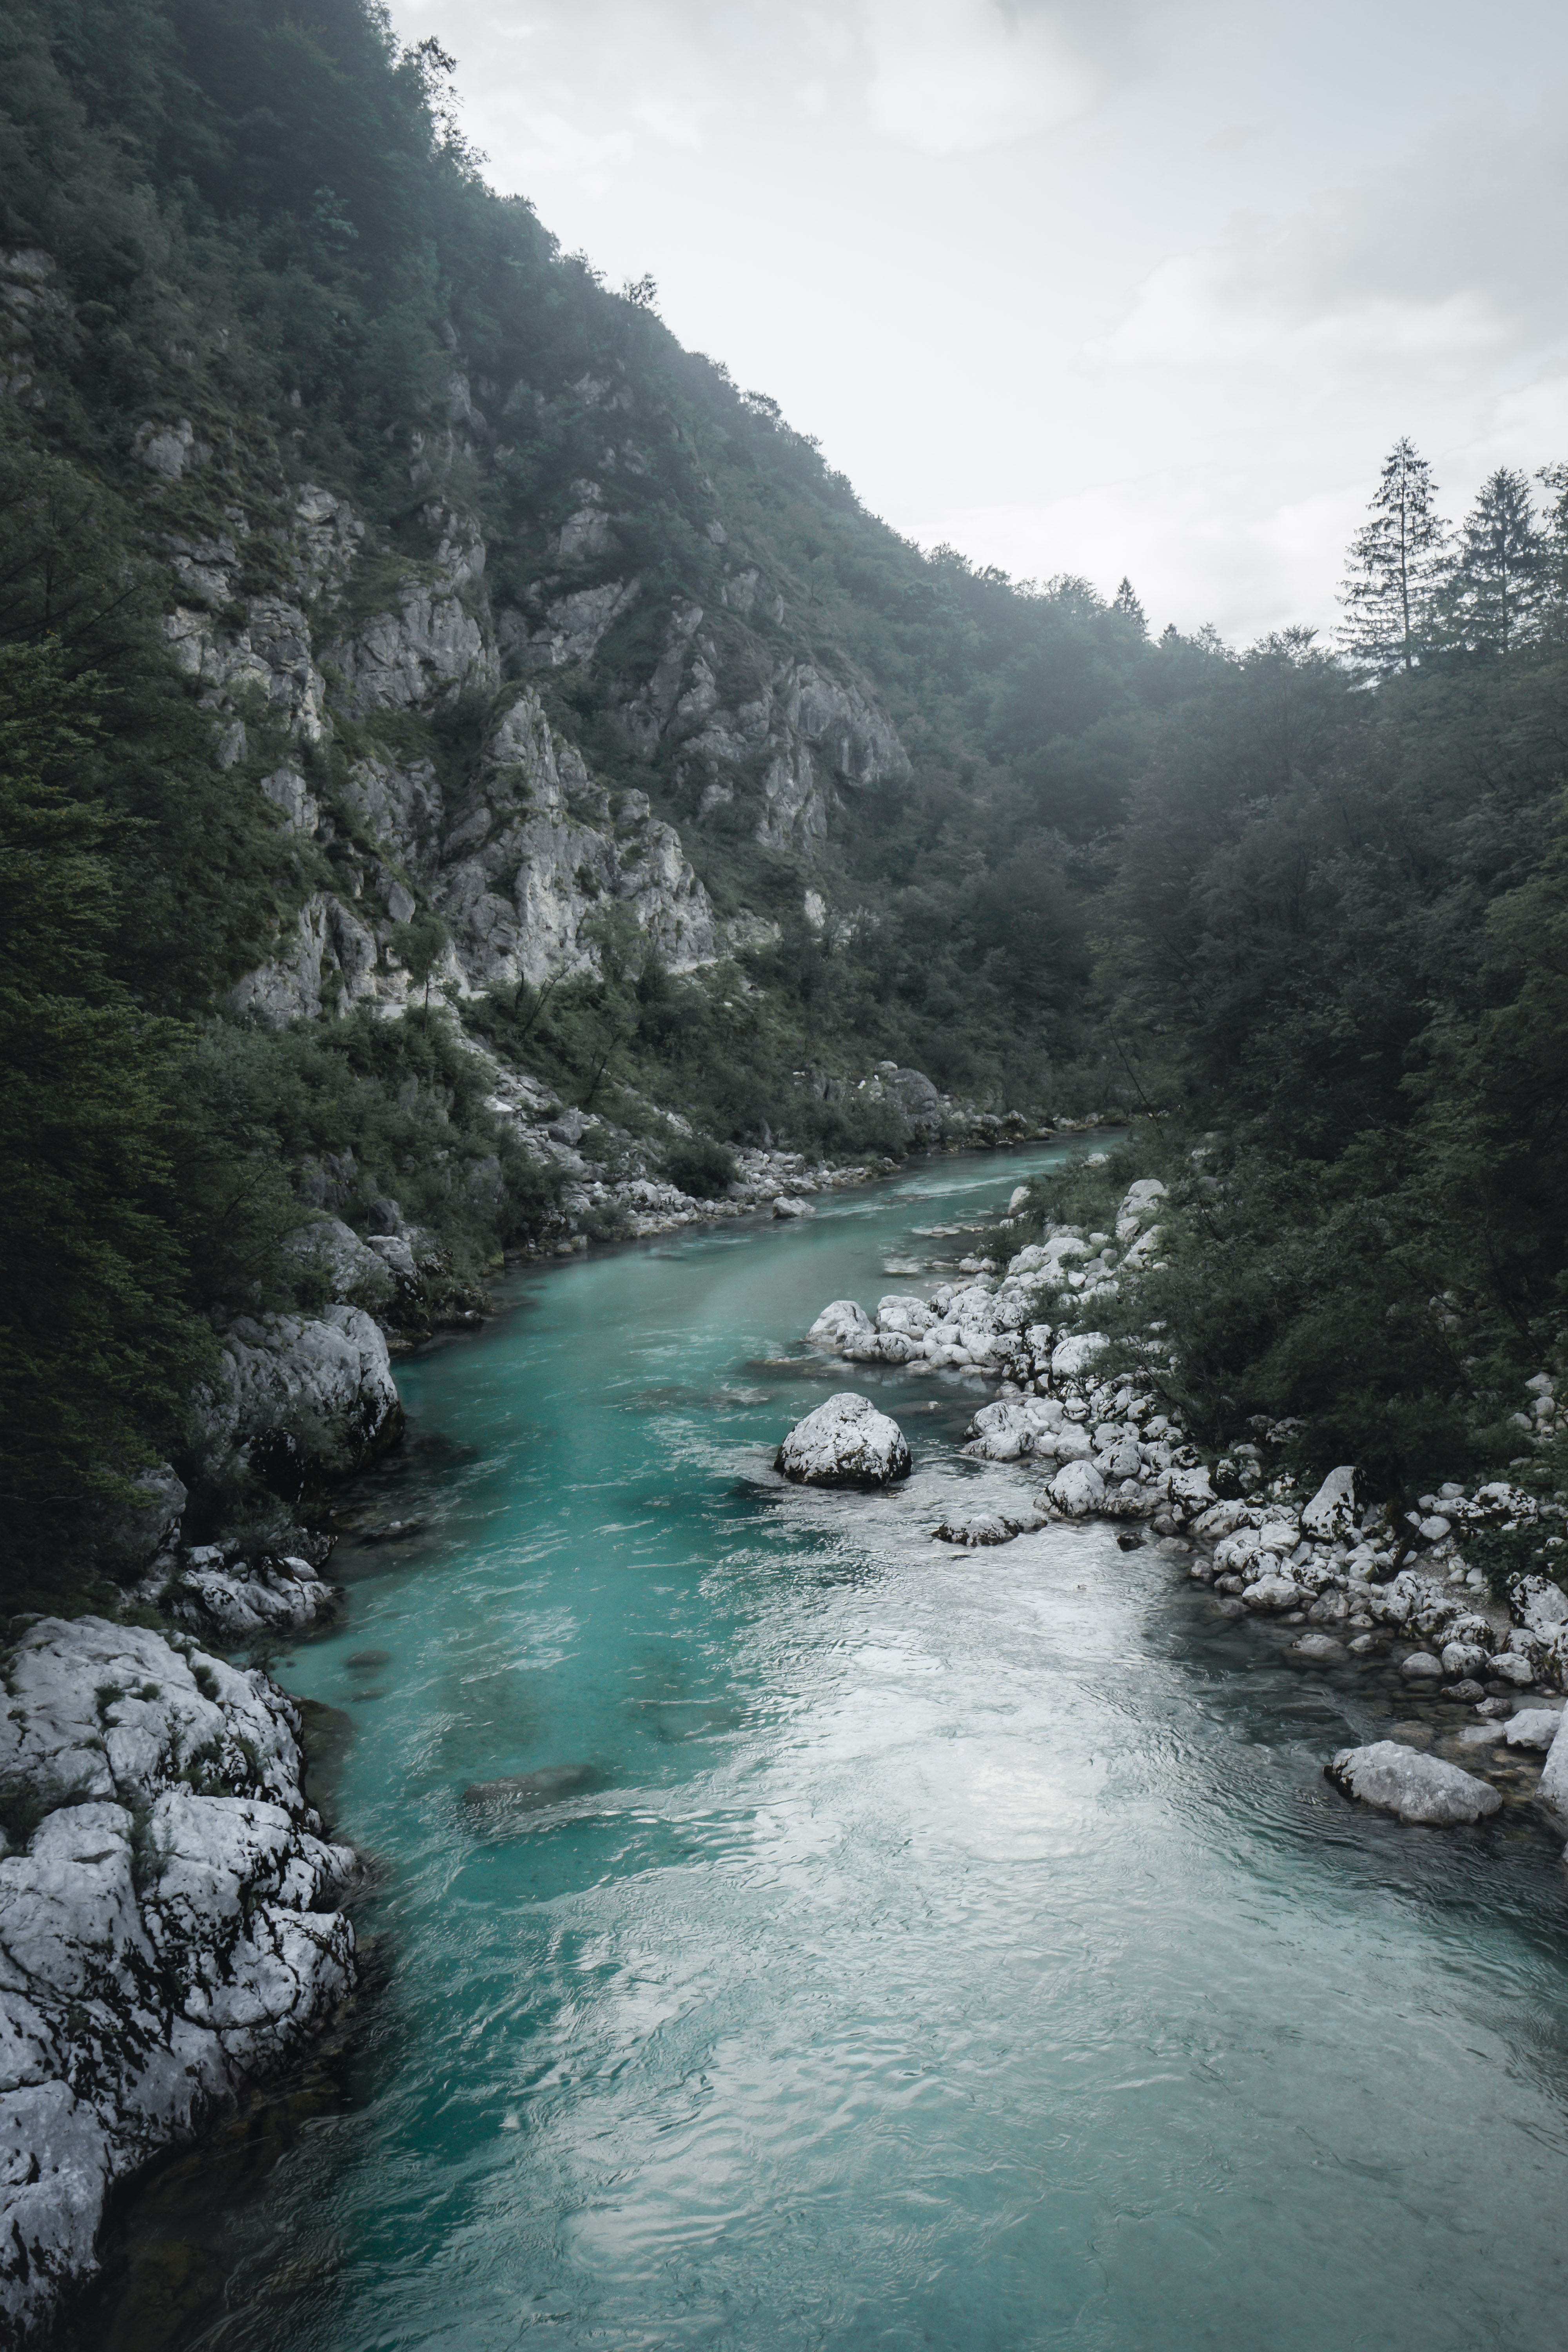
body of water, water resources, river, nature, water, natural landscape, stream, watercourse, wilderness, mountain river, sky, mountain, valley, nature reserve, waterway, tree, geological phenomenon, rapid, bank, ravine, cloud, tributary, fluvial landforms of streams, national park, mountain range, landscape, stream bed, wadi, lake, creek, alps, canyon, tourism, Drainage basin, fjord, forest, arroyo, coast